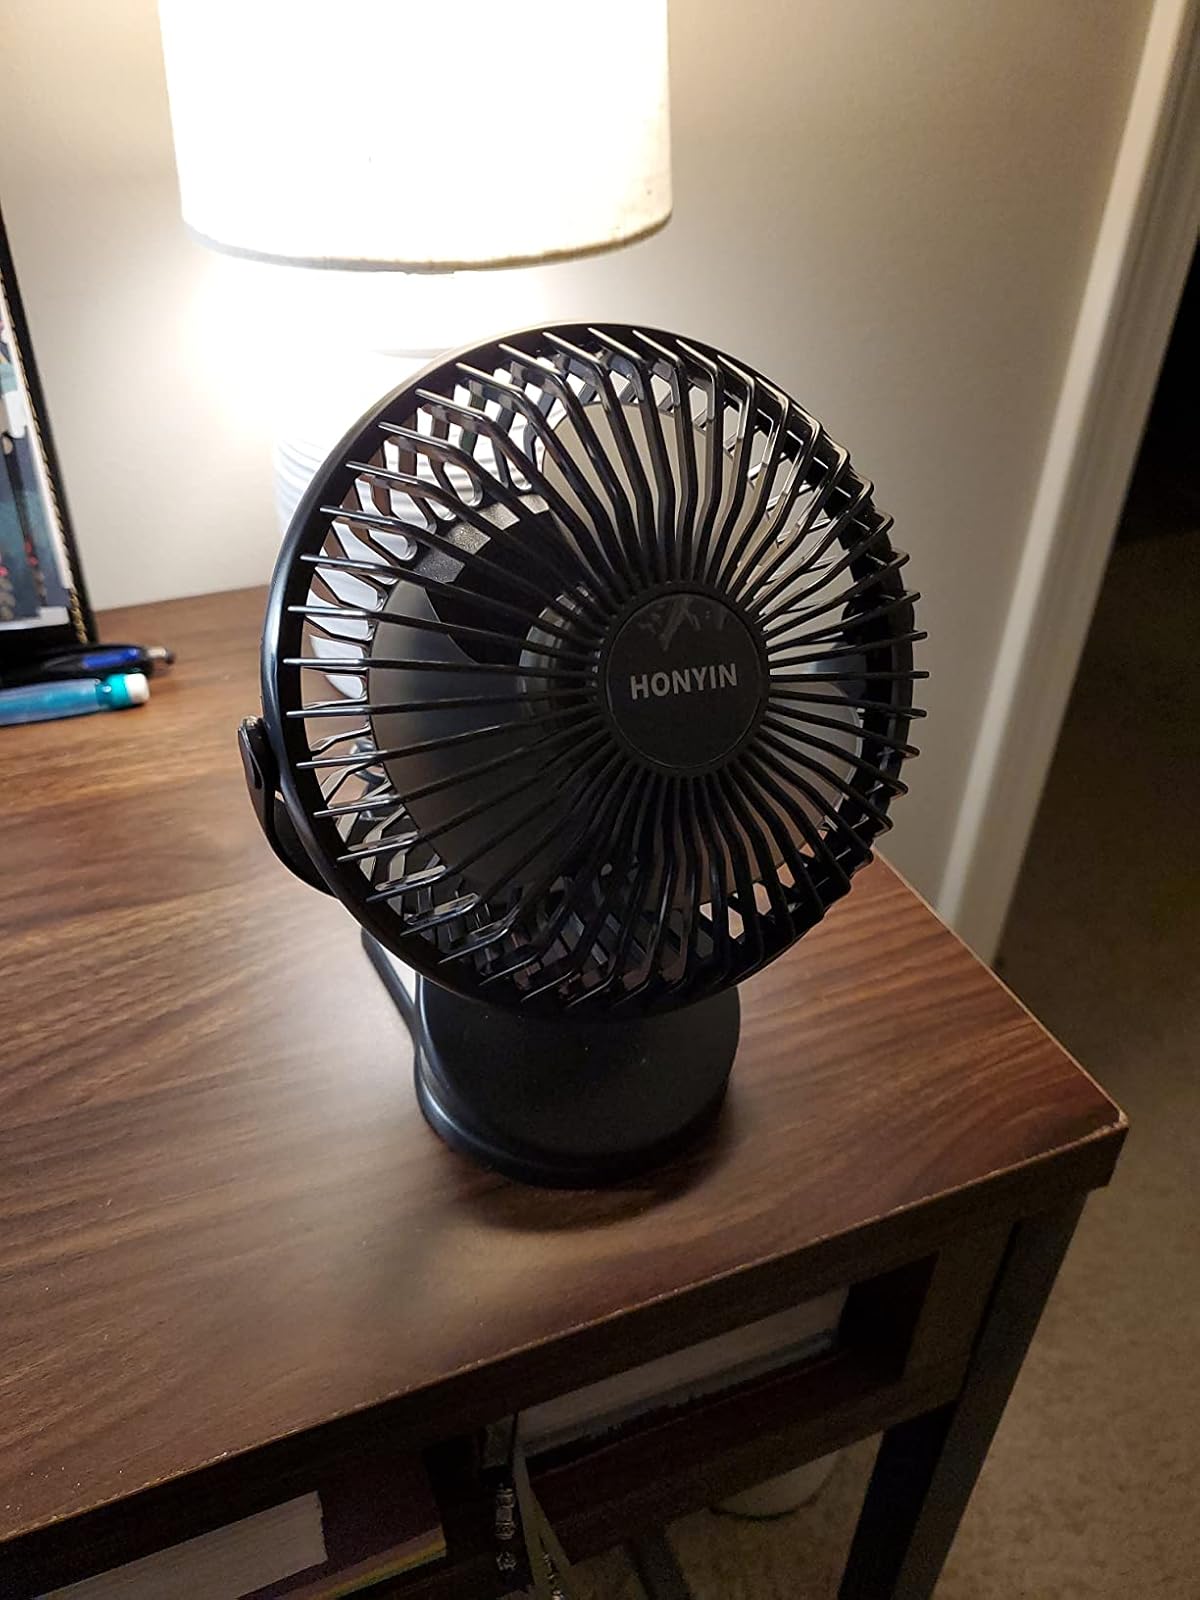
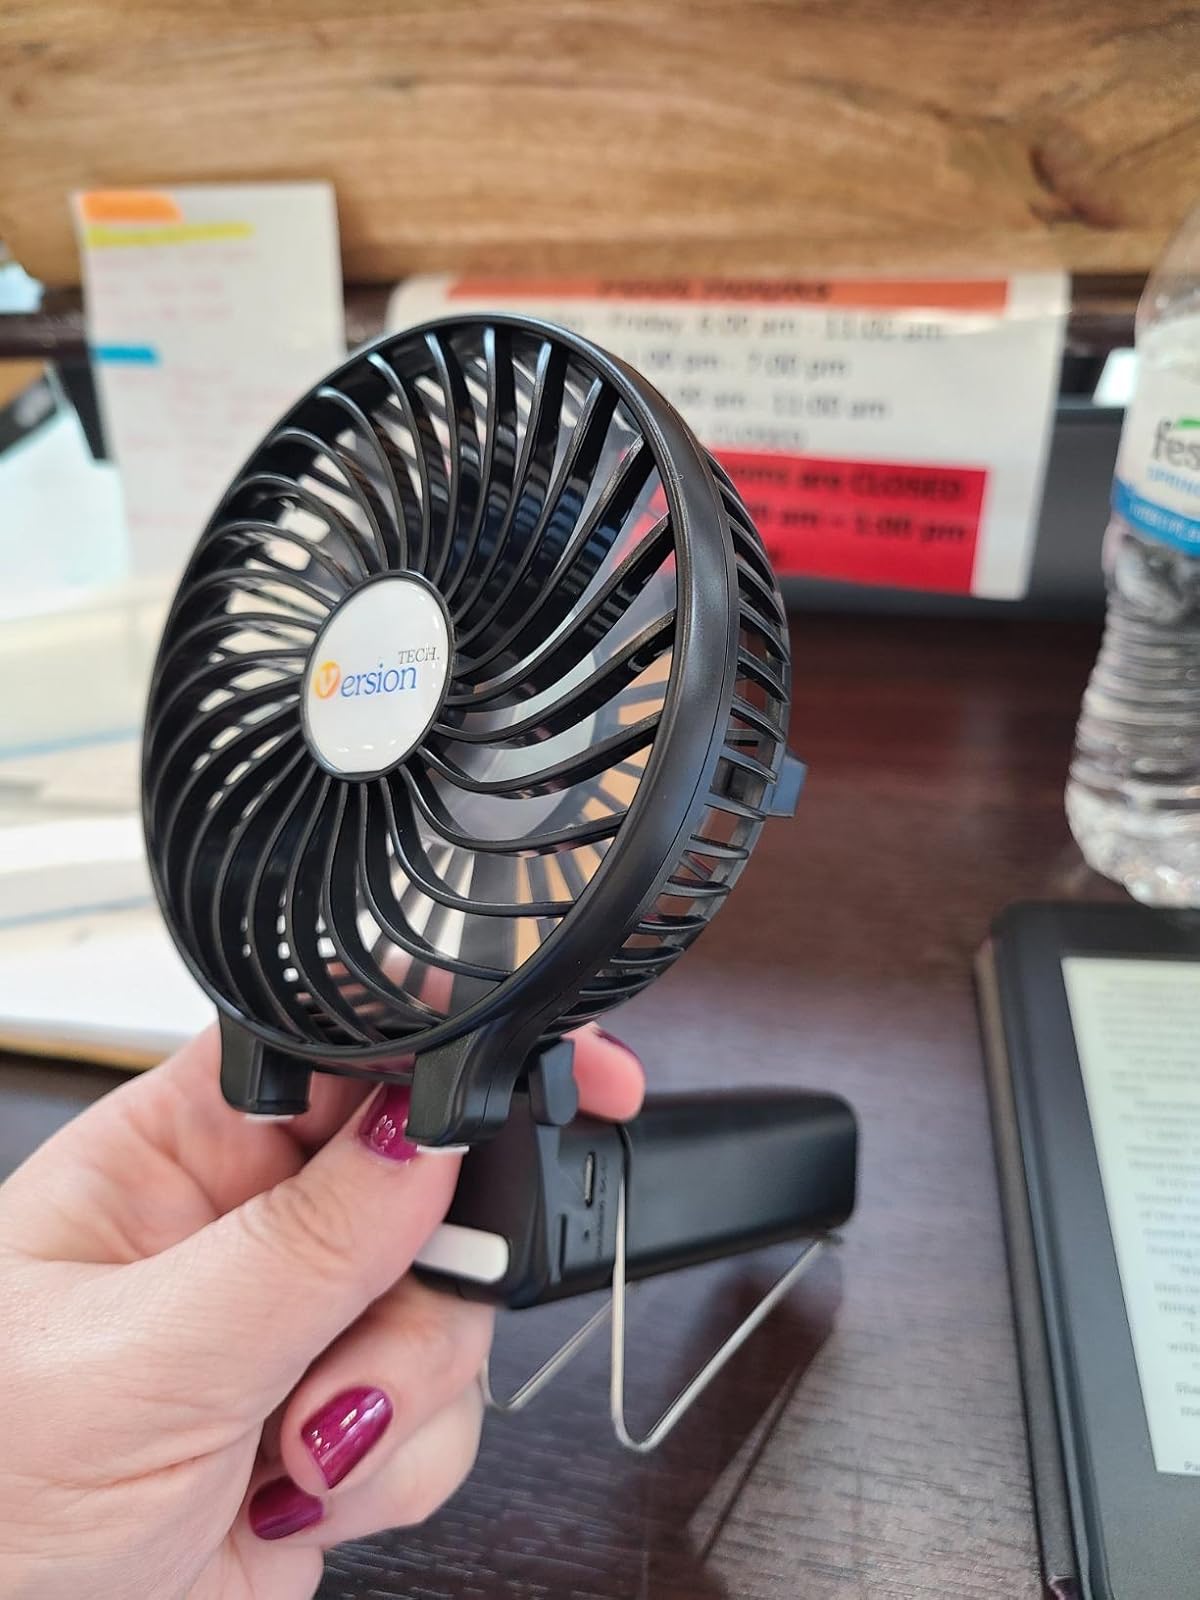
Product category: fan
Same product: no